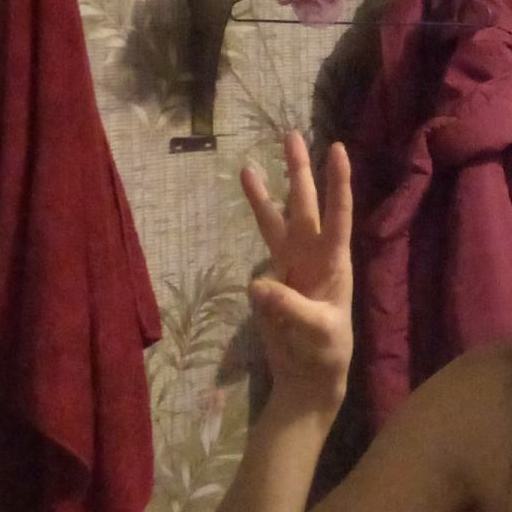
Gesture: three